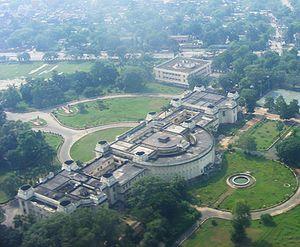
Le District de Patna est un district de l'état du Bihar en Inde.